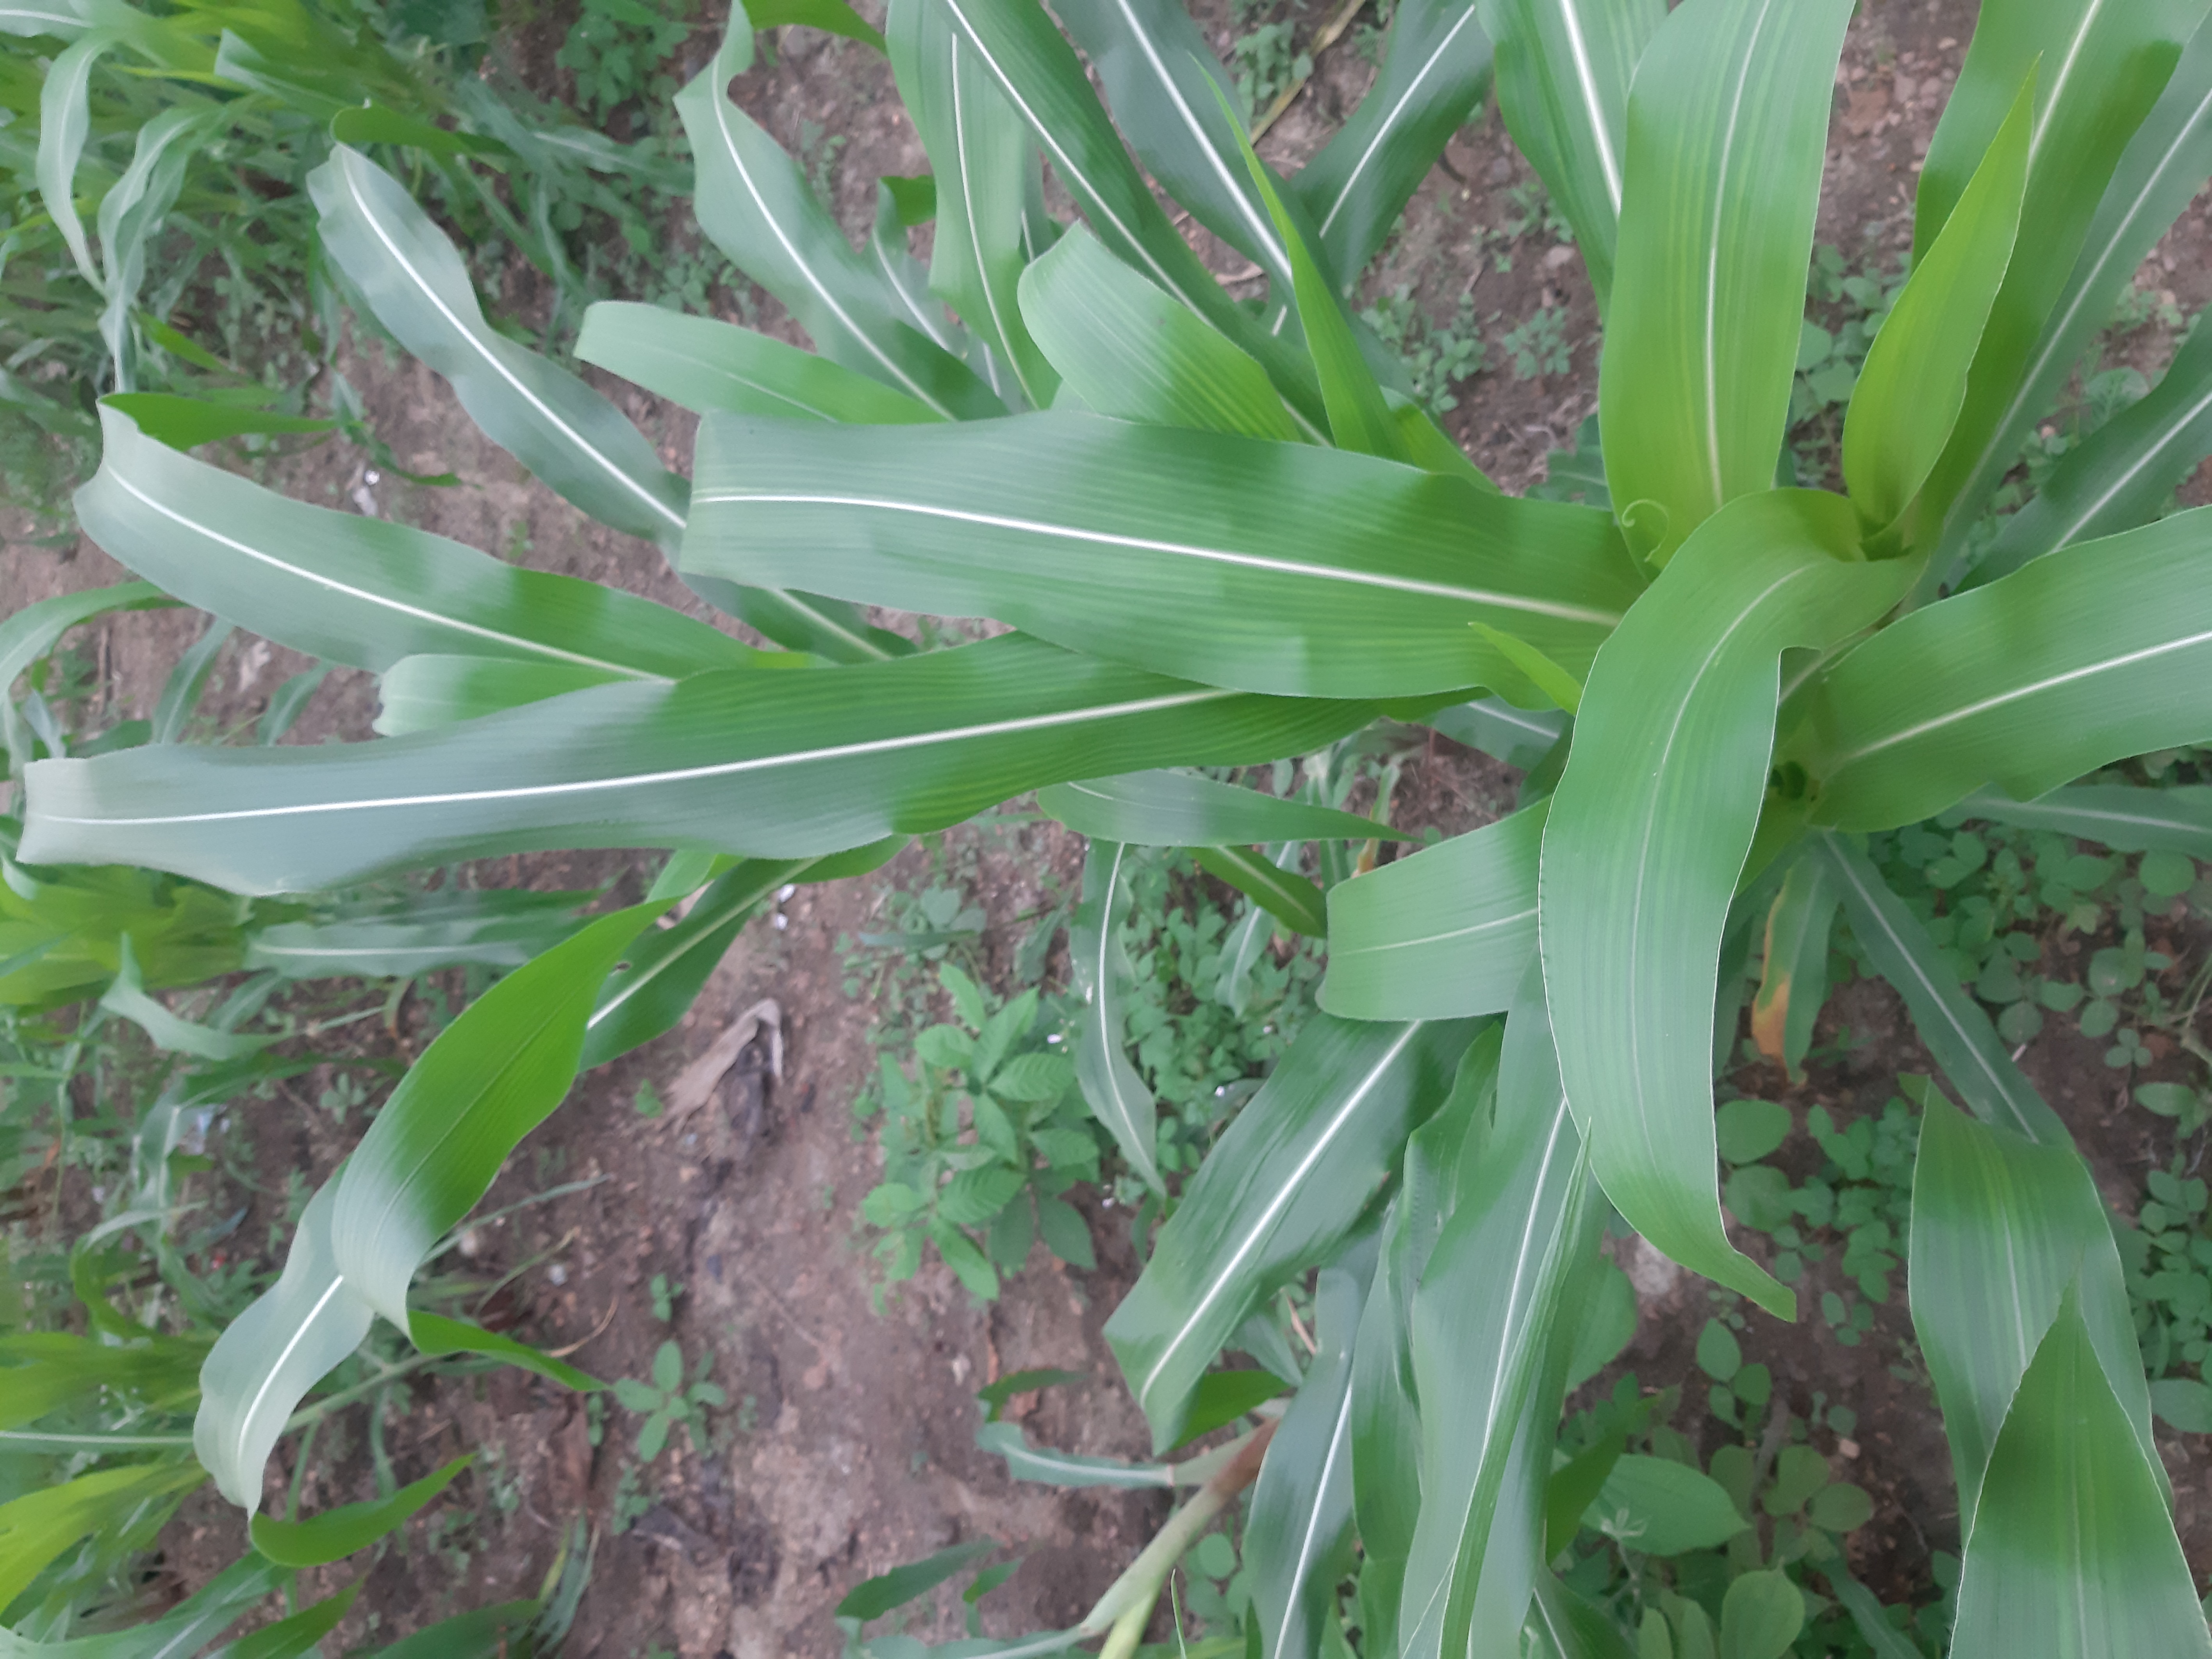
Label: healthy